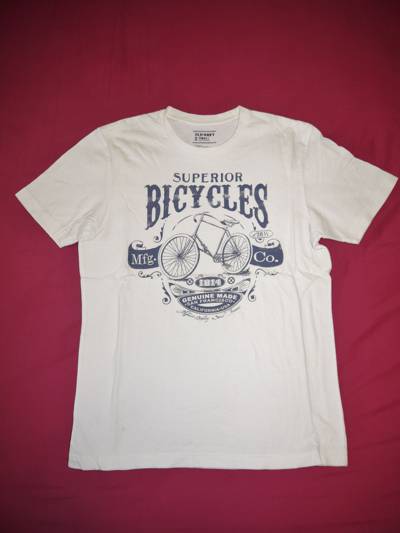
Waste category: clothes